Gus Macdonald

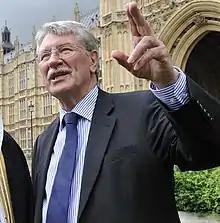
Macdonald in 2010 outside the Houses of Parliament

Angus John Macdonald, Baron Macdonald of Tradeston, (born 20 August 1940) is a Scottish television executive, life peer and former Labour member of the House of Lords.